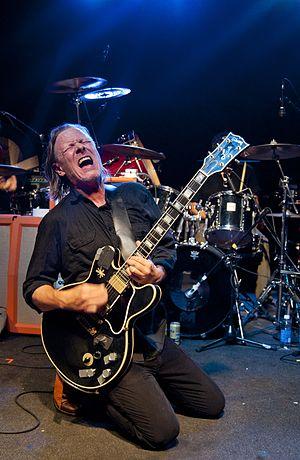
Swans est un groupe de rock expérimental, folk et industriel américain, originaire de New York. Il est actif entre 1982 et 1997, puis depuis 2010, sous l'égide de Michael Gira, chanteur, compositeur multi-instrumentiste. Parmi les nombreux musiciens ayant joué au sein de cette formation, on peut citer Ted Parsons, Bill Rieflin ou Vincent Signorelli. Le groupe suisse The Young Gods tire son nom du disque Young God, et revendique les Swans comme influence majeure.